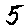
Label: 5